Wienacht-Tobel railway station

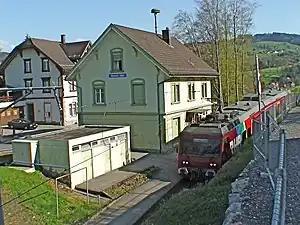
The station building

Wienacht-Tobel railway station is a railway station in Lutzenberg, in the Swiss canton of Appenzell Ausserrhoden. It is a station on the Rorschach–Heiden mountain rack railway line of Appenzell Railways. Trains stop only on request.